Grand National

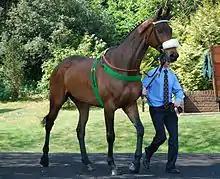
Ballabriggs, the winner of the 2011 Grand National.

Red Rum's trainer Ginger McCain returned to the Grand National in 2004, 31 years after Red Rum's epic run-in defeat of Crisp to secure his first of three wins. McCain's Amberleigh House came home first, ridden by Graham Lee, overtaking Clan Royal on the final straight. Hedgehunter, who would go on to win in 2005, fell at the last while leading. McCain had equalled George Dockeray and Fred Rimell's record feat of training four Grand National winners.